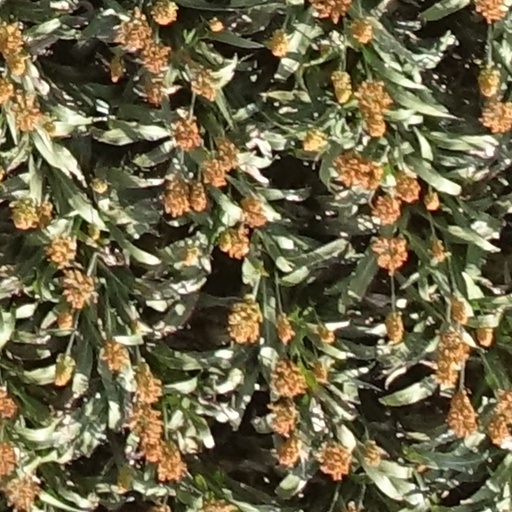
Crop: sorghum